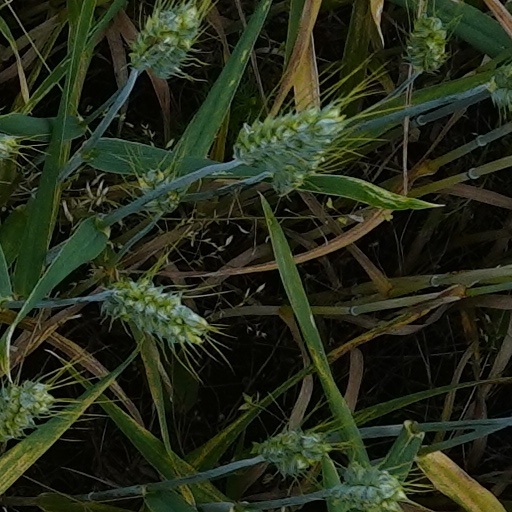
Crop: wheat